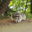
Label: raccoon